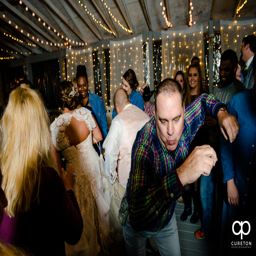
wedding guests dancing at the reception .